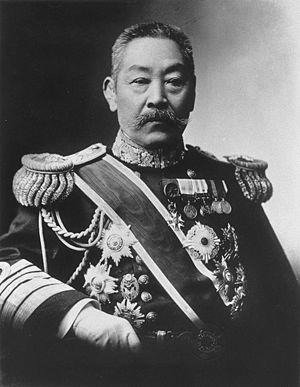
Le titre de Gensui était le plus haut titre de la marine impériale japonaise d'avant-guerre.
Le comte Itō Sukeyuki est un amiral de la marine impériale japonaise.